Italian Americans

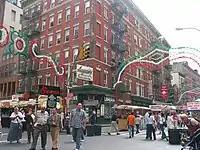
Feast of San Gennaro in New York

During the era of mass immigration, rural families in Italy did not place a high value on formal education since they needed their children to help with chores as soon as they were old enough. For many, this attitude did not change upon arriving in America, where children were expected to help support the family as soon as possible. This view toward education steadily changed with each successive generation. The 1970 census revealed that those under age 45 had achieved a level of education comparable to the national average, and within six decades of their peak immigration year, Italian Americans as a whole had equaled the national average in educational attainment. Presently, according to Census Bureau data, Italian Americans have an average high school graduation rate, and a higher rate of advanced degrees compared to the national average. Italian Americans throughout the United States are well represented in a wide variety of occupations and professions, from skilled trades, to the arts, to engineering, science, mathematics, law, and medicine, and include a number of Nobel prize winners.